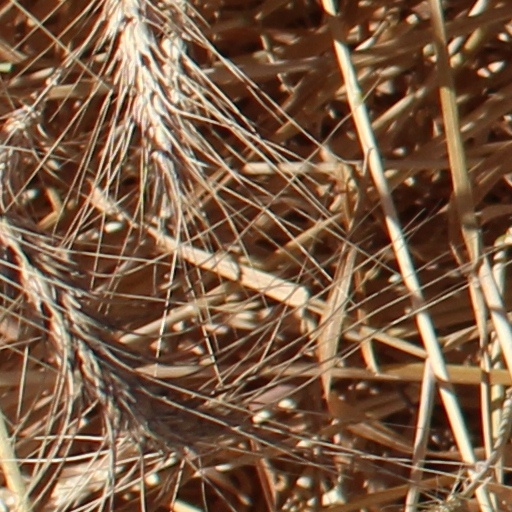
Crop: wheat